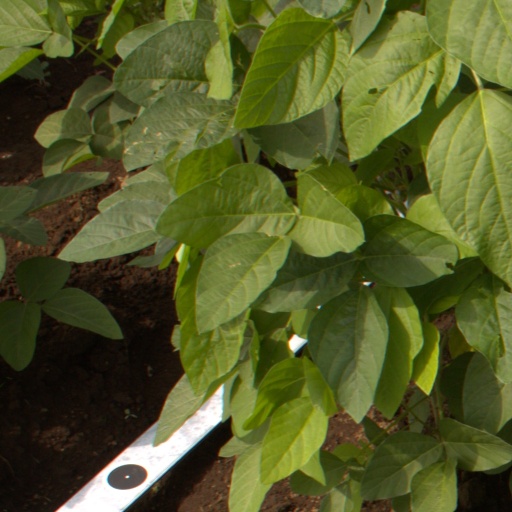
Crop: soybean